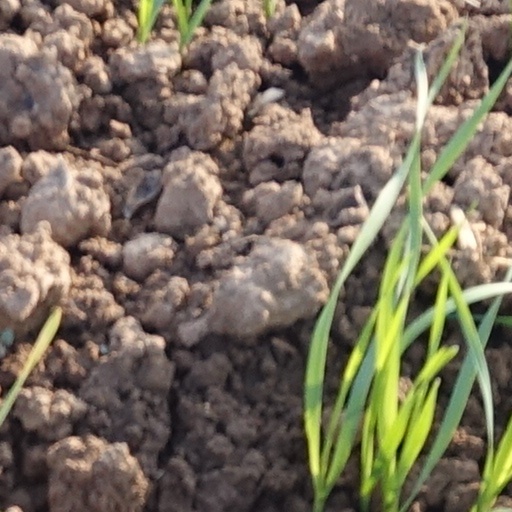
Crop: wheat